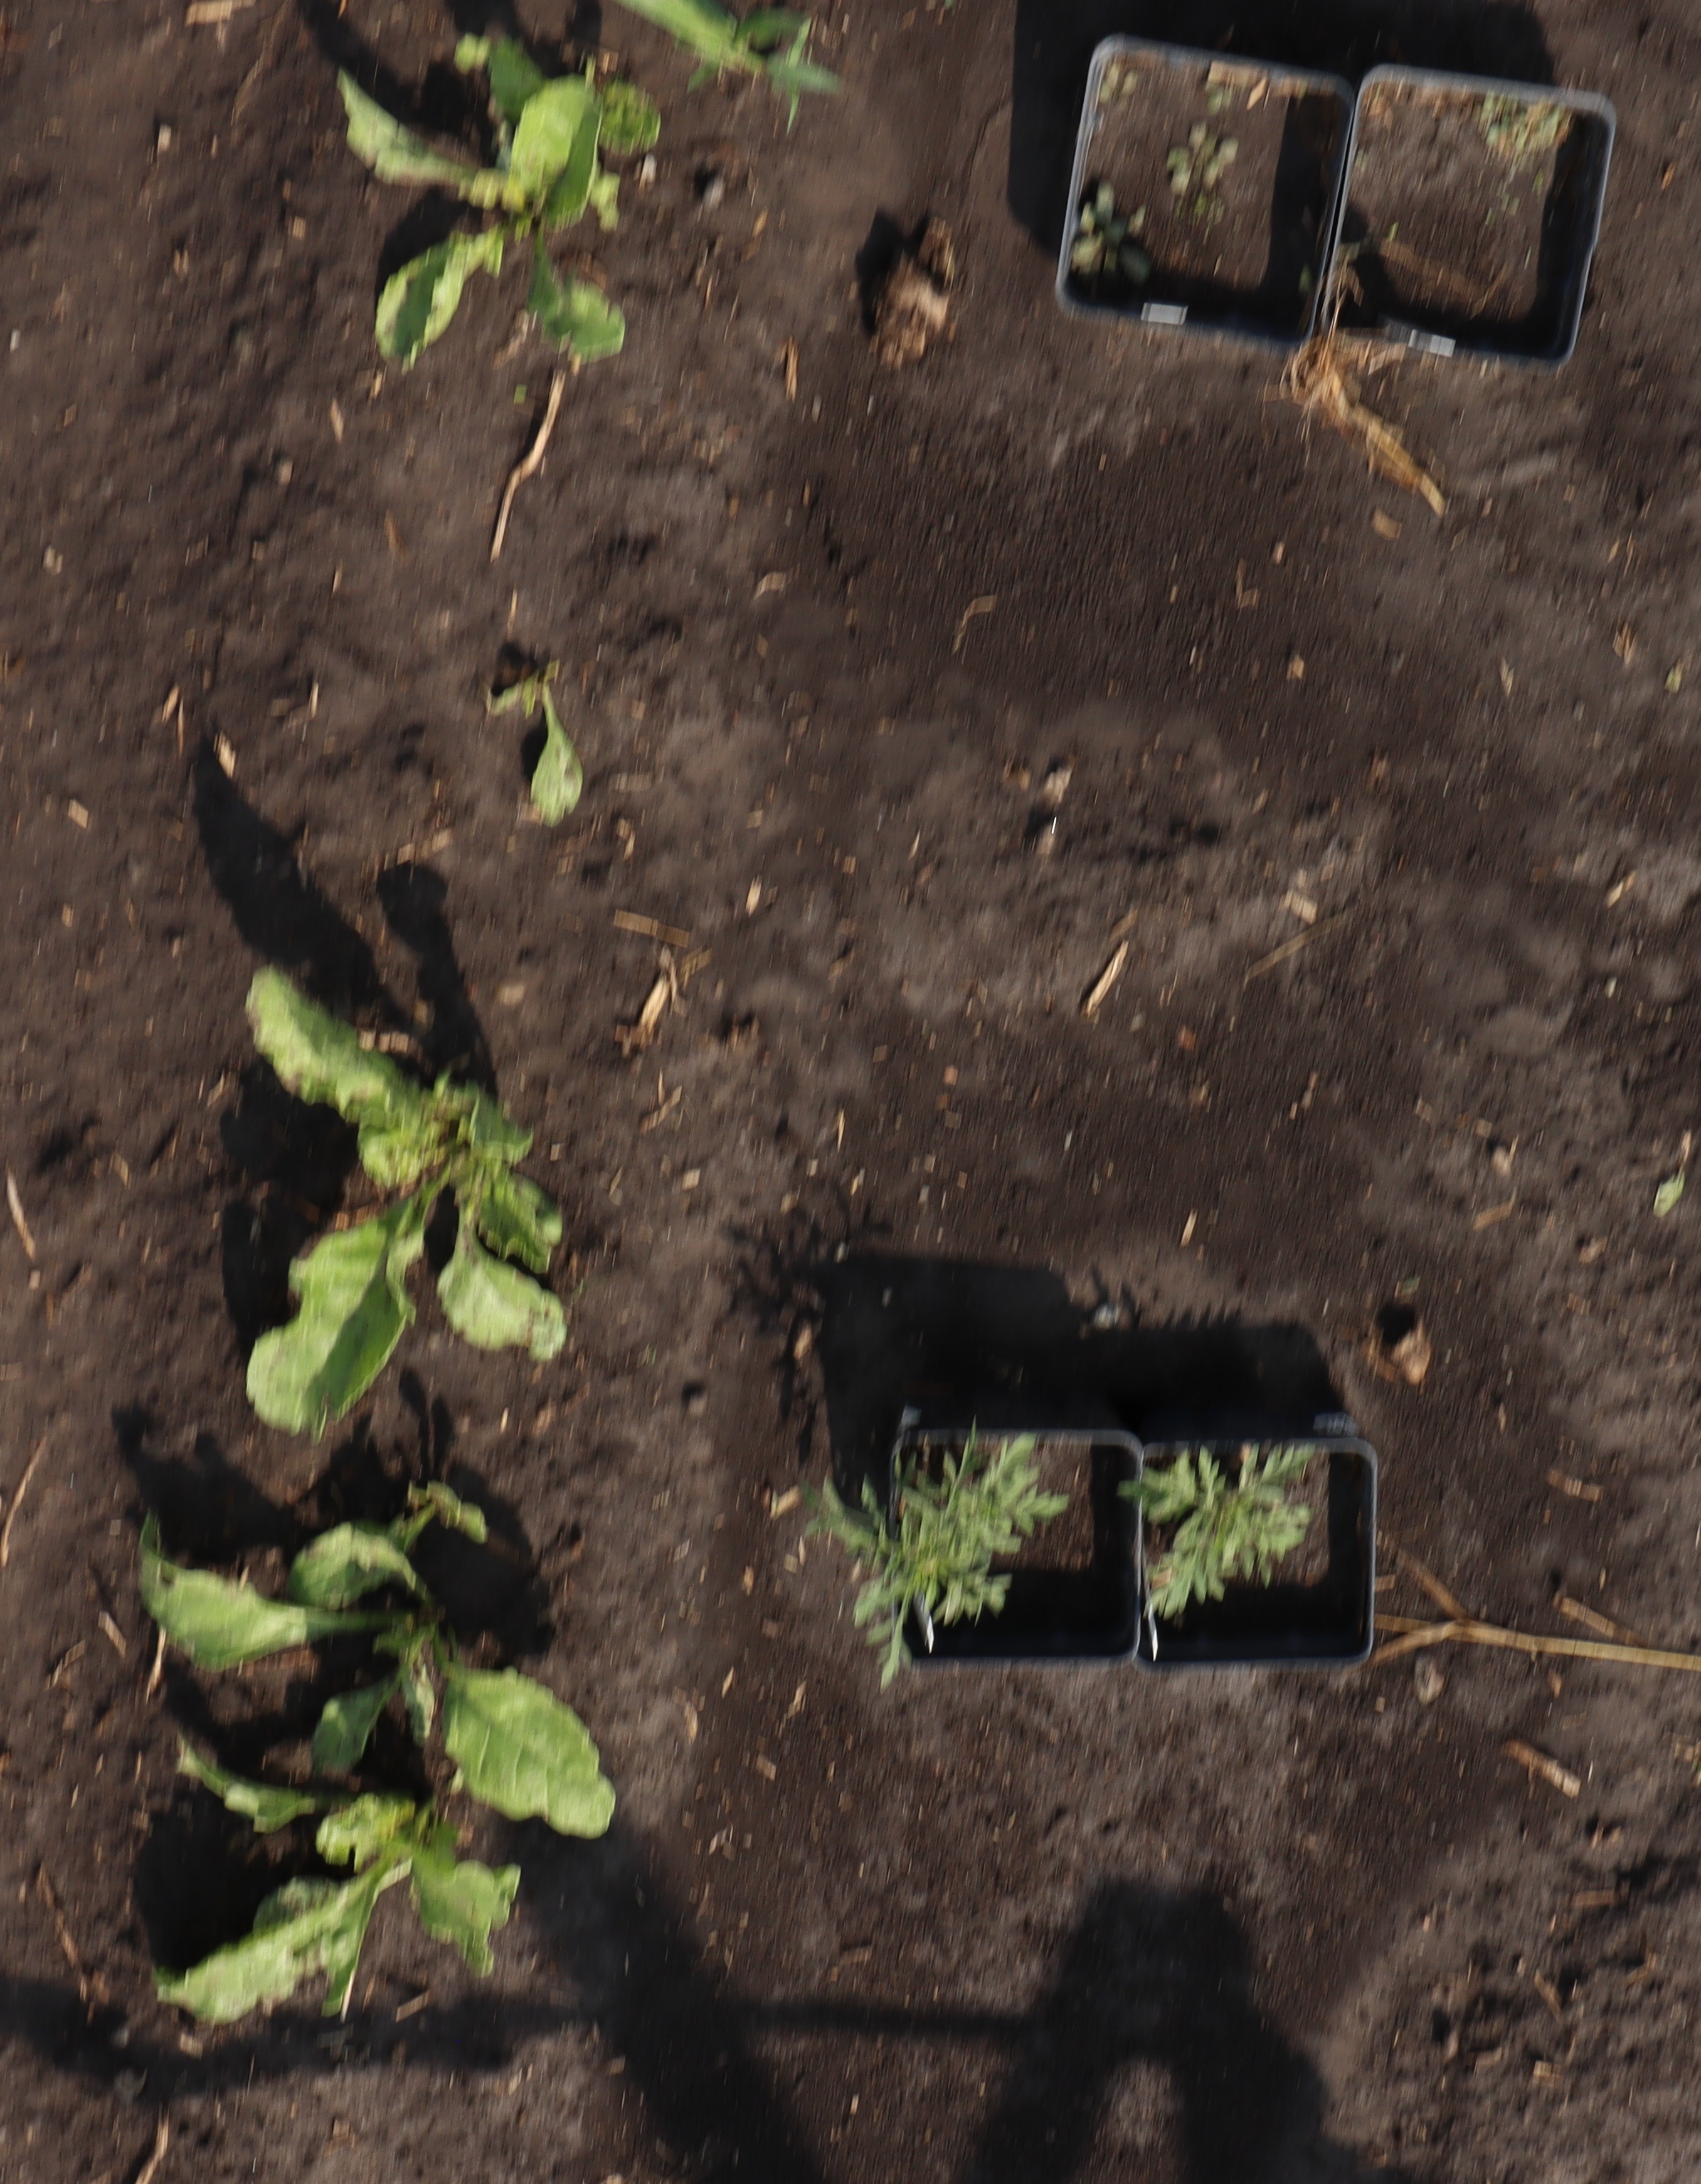
Crop: Sugar beet
Objects: Sugar beet, Sugar beet, Sugar beet, Ragweed, Ragweed